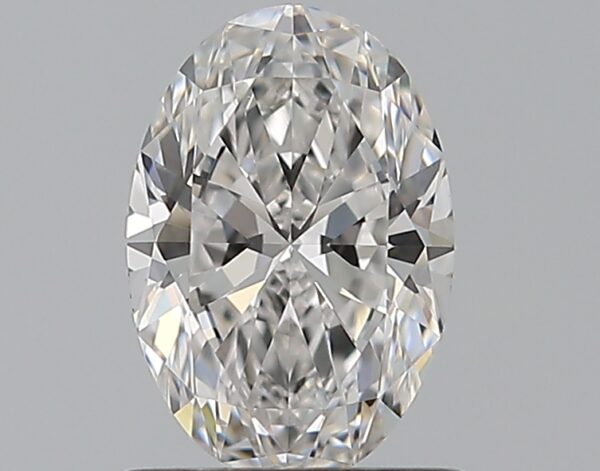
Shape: oval
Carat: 0.8
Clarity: VVS1
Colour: E
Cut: EX
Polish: EX
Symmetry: EX
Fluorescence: N
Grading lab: GIA
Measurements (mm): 7.4 x 5.05 x 3.17